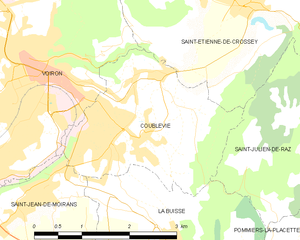
Coublevie est une commune française située dans le département de l'Isère en région Auvergne-Rhône-Alpes.